Arthur Silliman House

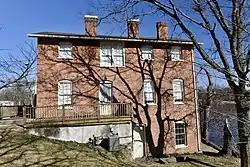

The Arthur Silliman House is a private house located at 116 South Main Street in Three Rivers, Michigan. It was listed on the National Register of Historic Places in 1979, and now houses The Historic Silliman Home and Blacksmith Shop.